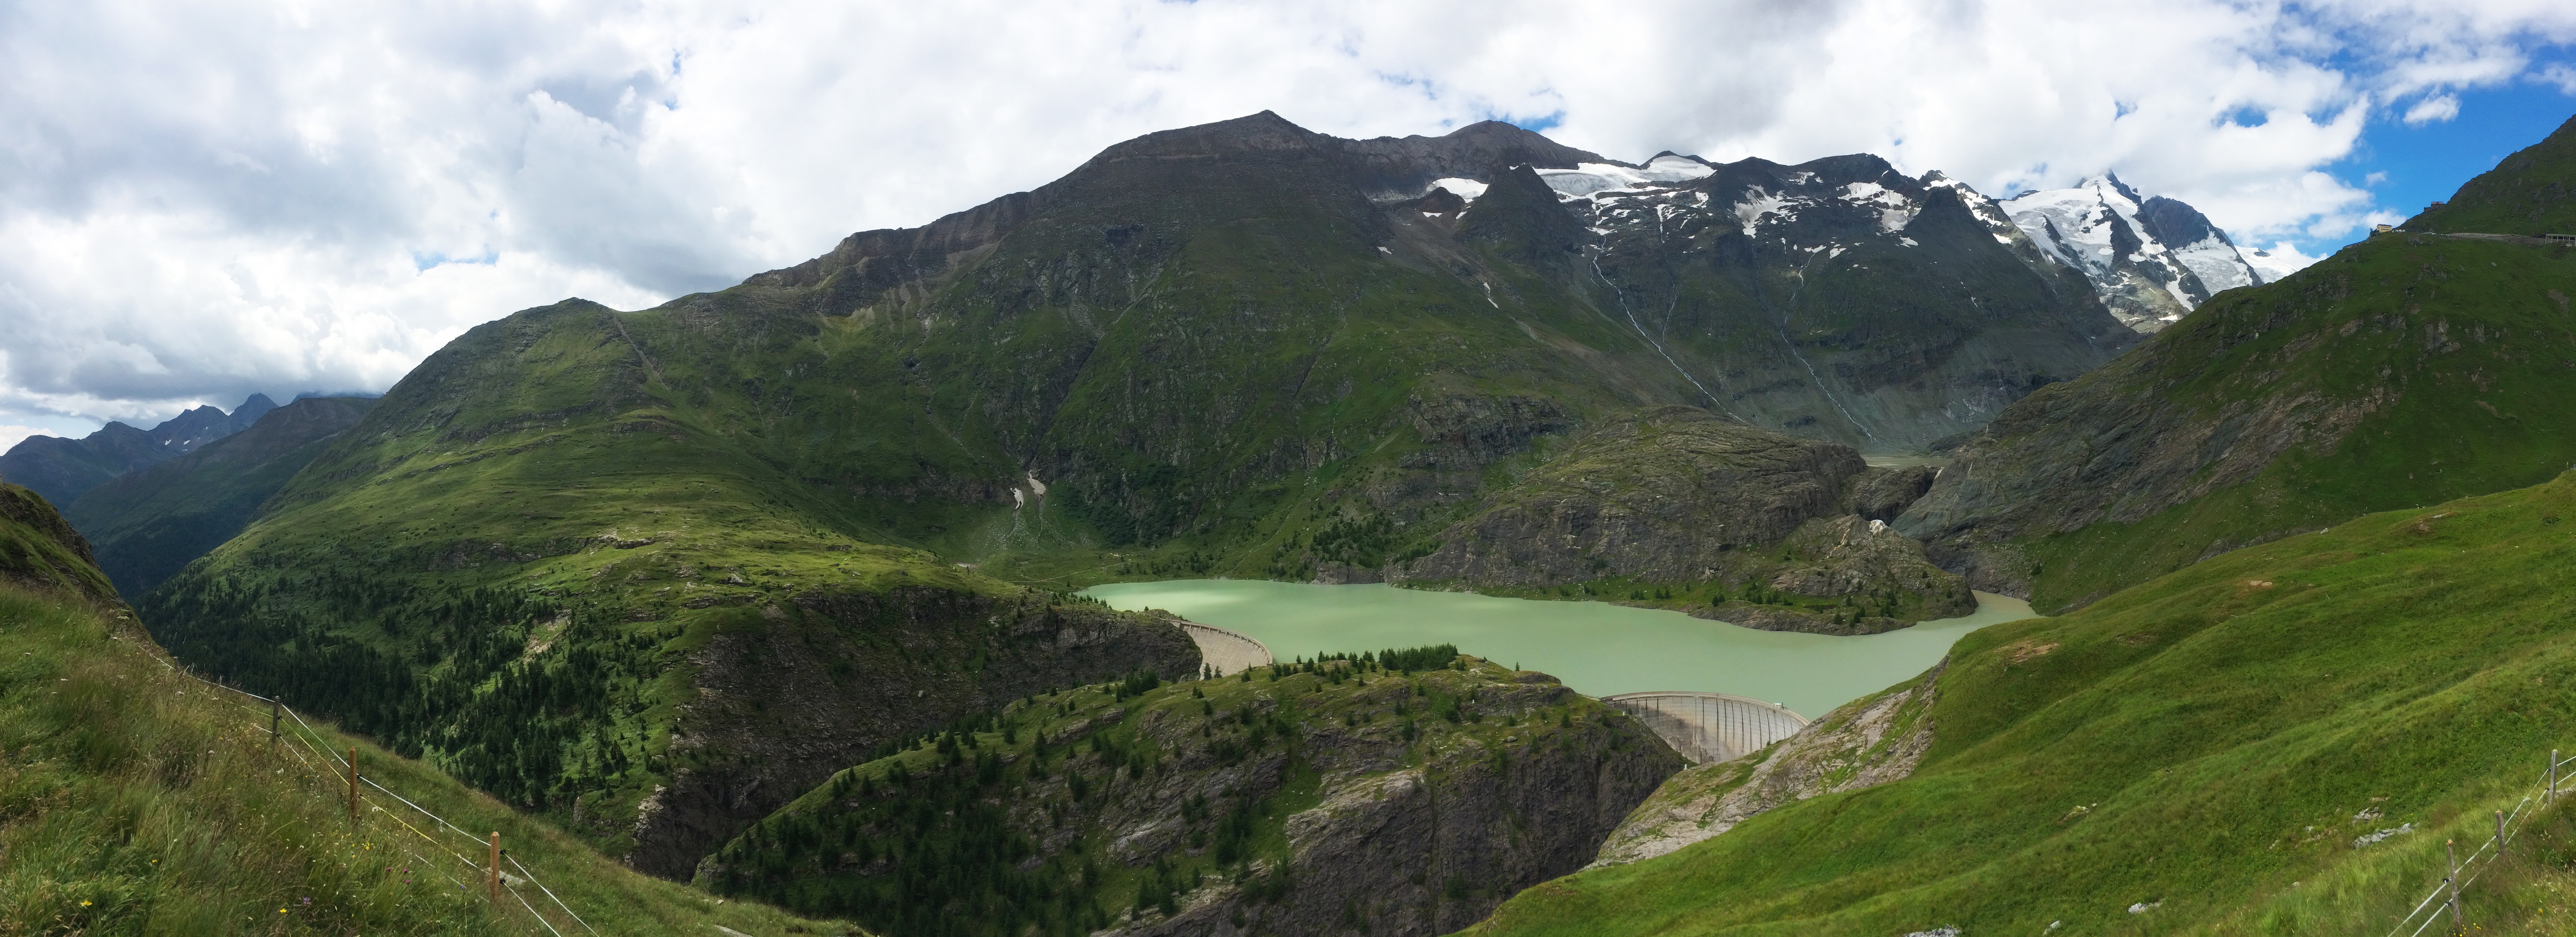
landscape, water, nature, wilderness, mountain, sky, meadow, lake, valley, land, mountain range, panorama, explore, range, wild, green, reflection, tranquil, hike, balance, peaceful, fjord, highland, fitness, ridge, climb, life, wander, trees, clouds, elements, massif, earth, alps, spa, ravine, plateau, beauty, exploration, scene, discover, fell, cirque, loch, success, moraine, wellness, landform, tarn, wellbeing, mountain pass, achieve, hill station, accomplish, centered, geographical feature, mountainous landforms, glacial landform